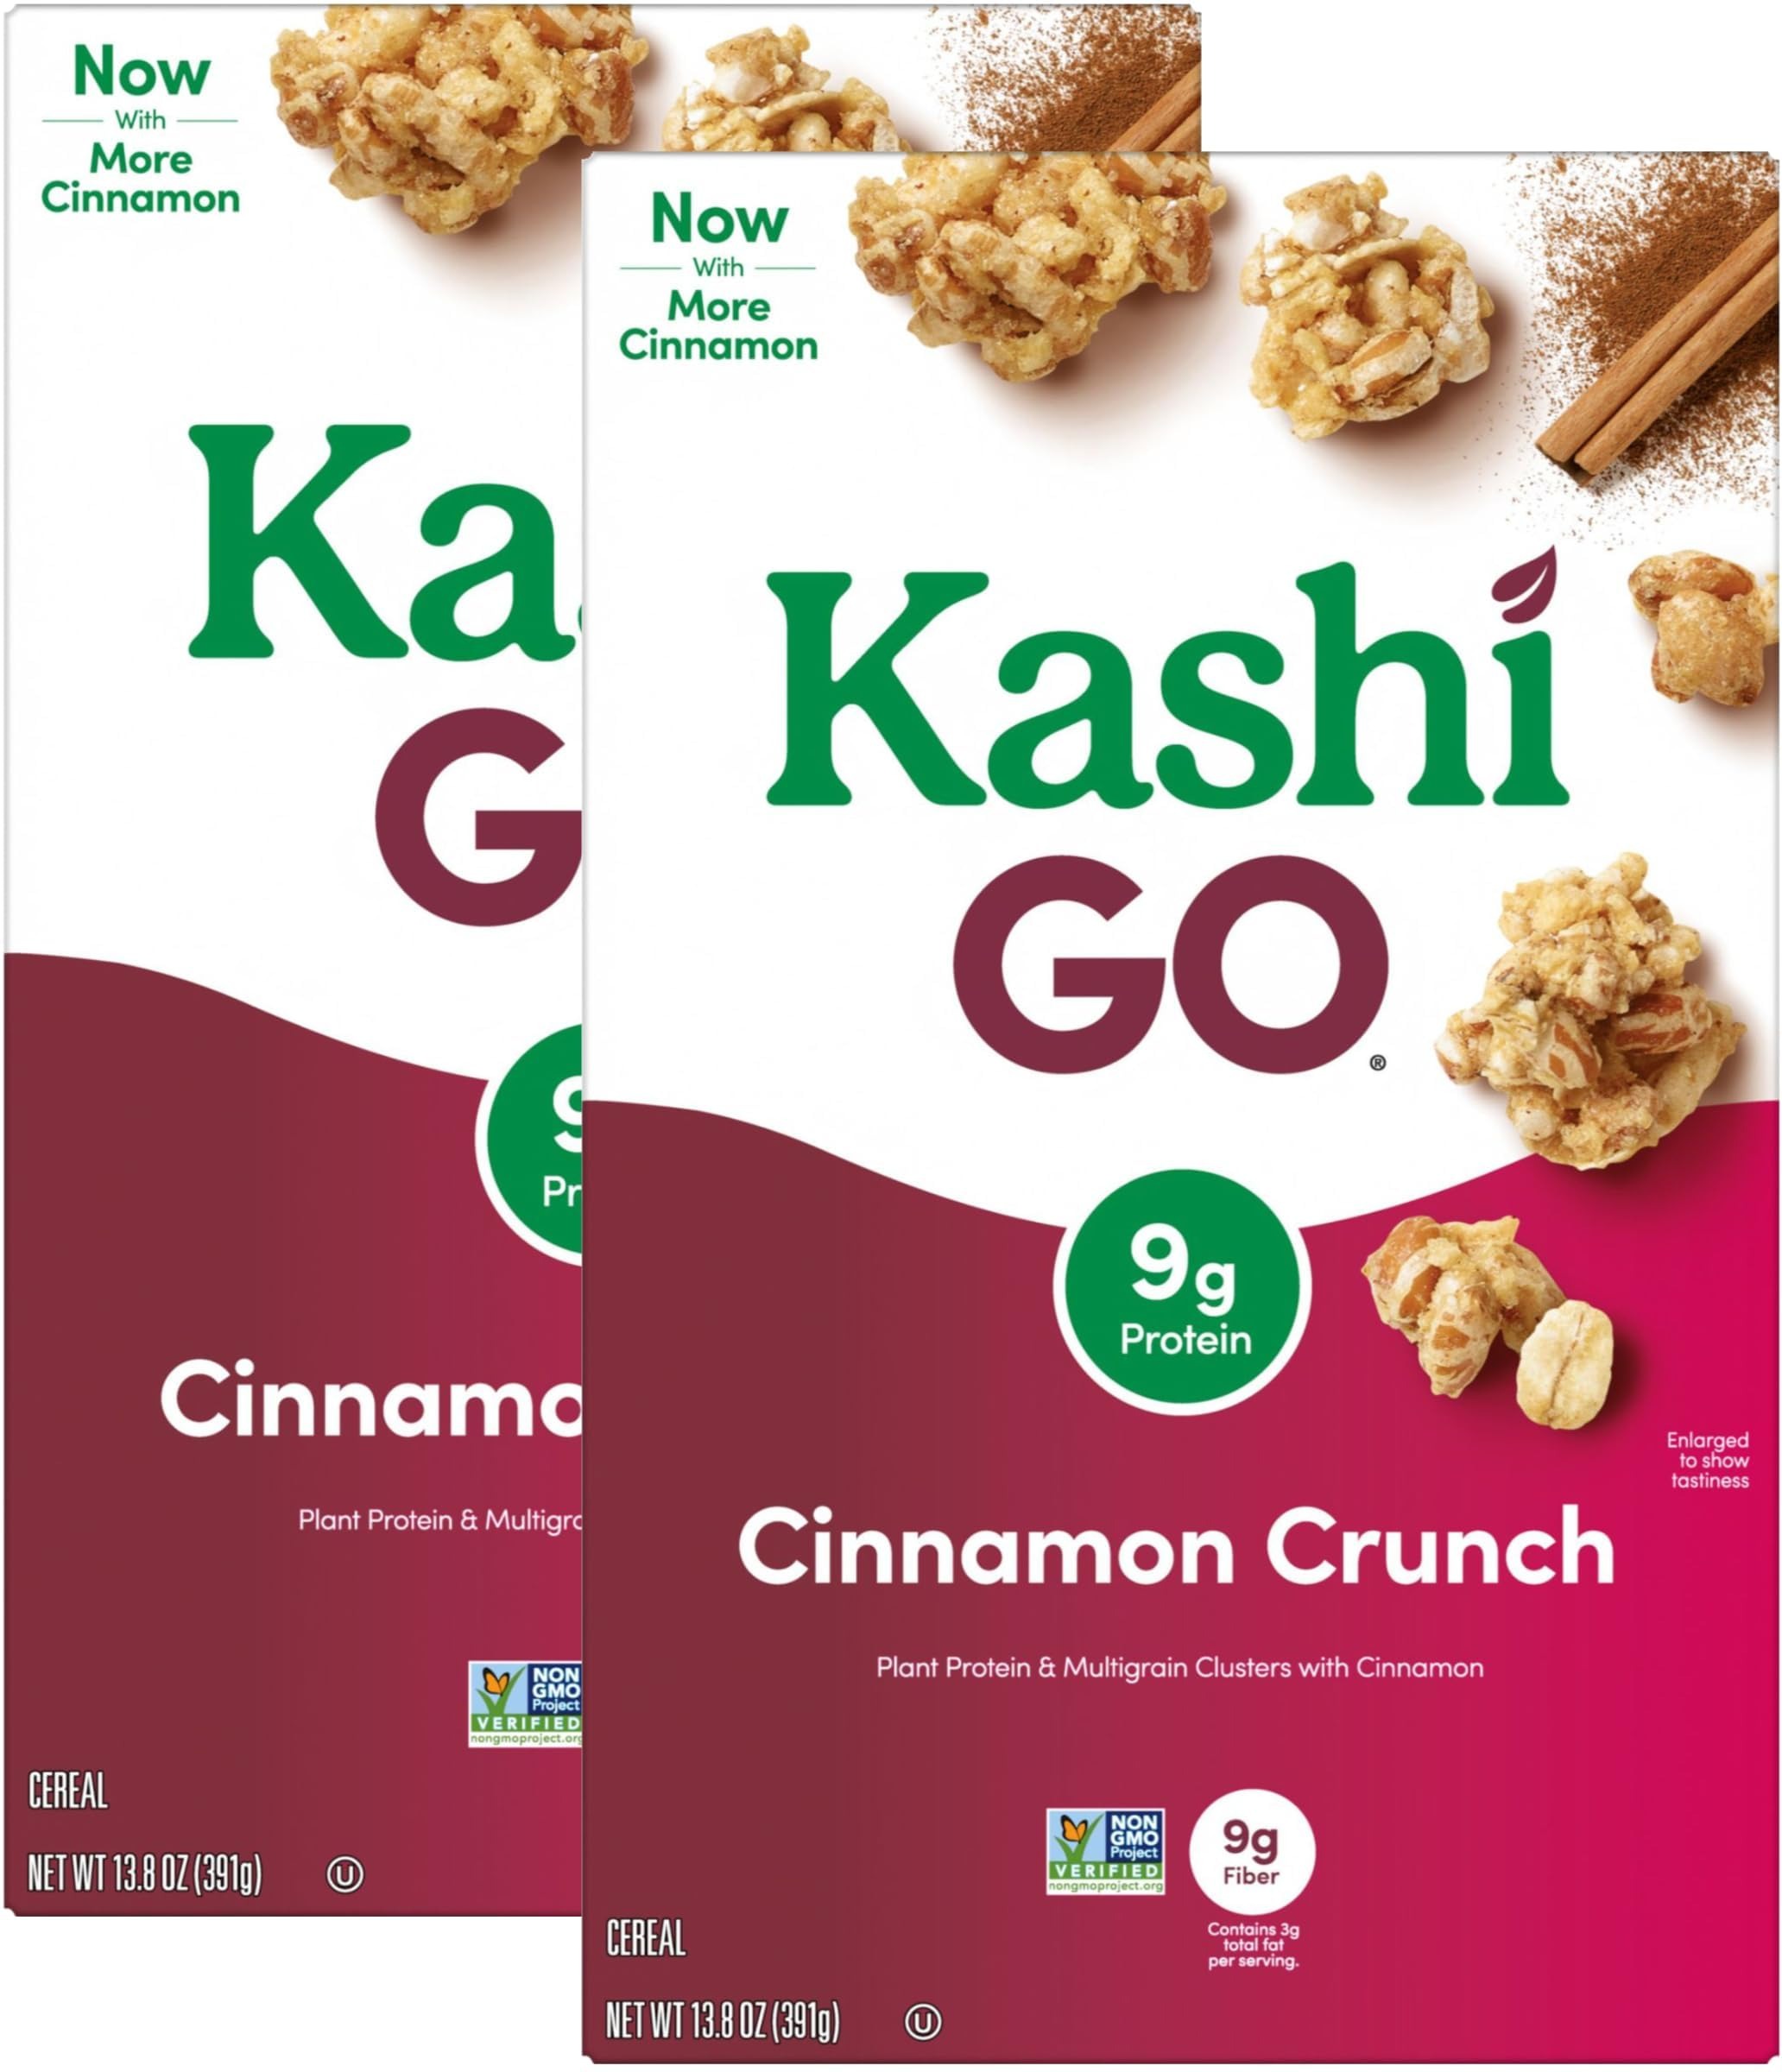
Item Name: Kashi GOLEAN Crunch Cereal-13.8 Ounce (Pack of 2)
Bullet Point 1: SATISFYING START TO ANY MORNING - Kashi Breakfast Cereals are wholesome, packed with nutrition and have a burst of flavor and crunch
Bullet Point 2: REAL WHOLESOME INGREDIENTS - Crunchy puffed grain clusters made with toasty hard red wheat, brown rice, barley, and rye with a touch of honey and cinnamon in every bite
Bullet Point 3: TASTY BREAKFAST - Kashi GO Crunch Cereal tastes great with dairy or nut milk, yogurt, fresh fruit or by itself as a snack. Enjoy!
Bullet Point 4: PACKED WITH NUTRIENTS - Just one serving supplies 16 grams of whole grains, 9 grams of protein, 8 grams of fiber. Kosher Pareve, Non-GMO
Bullet Point 5: High in Protein and Fiber: Helps keep you feeling full and satisfied longer, supporting energy levels and dietary goals.
Bullet Point 6: Made in the USA
Bullet Point 7: Multi-Grain Blend: Made with whole oats, wheat, and barley, plus crunchy soy protein clusters for added texture and nutritional value.
Bullet Point 8: Naturally Sweetened: Flavored with honey and cane sugar for a delicious taste without artificial sweeteners.
Bullet Point 9: Nutrient-Rich: Fortified with essential vitamins and minerals to enhance overall health and well-being.
Bullet Point 10: Non-GMO Ingredients: Catering to consumers seeking minimally processed food options.
Product Description: The Kashi GOLEAN Crunch Cereal in a 13.8-ounce package, sold as a pack of two, is an ideal breakfast choice for those seeking a delicious yet nutritious start to their day. This cereal is part of Kashi's GOLEAN line, renowned for its focus on delivering products that are both high in protein and fiber. These nutritional benefits are designed to help keep you full and satisfied throughout the morning, supporting your energy levels and dietary goals. Crafted from a multi-grain blend that includes whole oats, wheat, and barley, Kashi GOLEAN Crunch Cereal is distinguished by its crunchy clusters. These clusters are not only tasty but also packed with soy protein, which contributes to the cereal's high protein content, aiding in muscle maintenance and growth. The cereal's sweetness comes from natural sources, including honey, adding a delightful flavor without relying on artificial sweeteners. Each serving of this cereal is a good source of fiber, which is beneficial for digestive health and helps maintain a feeling of fullness. The inclusion of essential vitamins and minerals enhances its nutritional profile, making it a comprehensive breakfast option that contributes to overall health and wellness. Kashi GOLEAN Crunch Cereal is made with non-GMO ingredients, catering to consumers looking for minimally processed food options. It's also vegetarian-friendly, offering a plant-based protein source that fits into a variety of dietary preferences. The pack of two offers great value and convenience, ensuring that you have a steady supply of this wholesome cereal. Whether you're looking for a quick breakfast on a busy morning or a nutritious snack during the day, Kashi GOLEAN Crunch Cereal provides a healthy, satisfying option that aligns with a lifestyle focused on well-being and vitality.
Value: 27.6
Unit: Ounce

Price: 6.01